South Canara

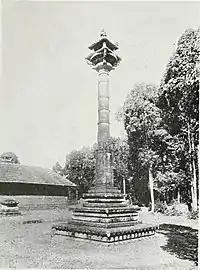
Temple "stambha", South Canara

South Kanara had a total population of 1,748,991 in 1951, of whom 66.58% were Hindu, 24.31% Muslim and 8.85% Christian. The most widely spoken language was Tulu, which was the mother tongue of 40% of the population, followed by Malayalam for 24%, Kannada for 17%, and 13% for Konkani. In 1901, South Kanara had a density of .